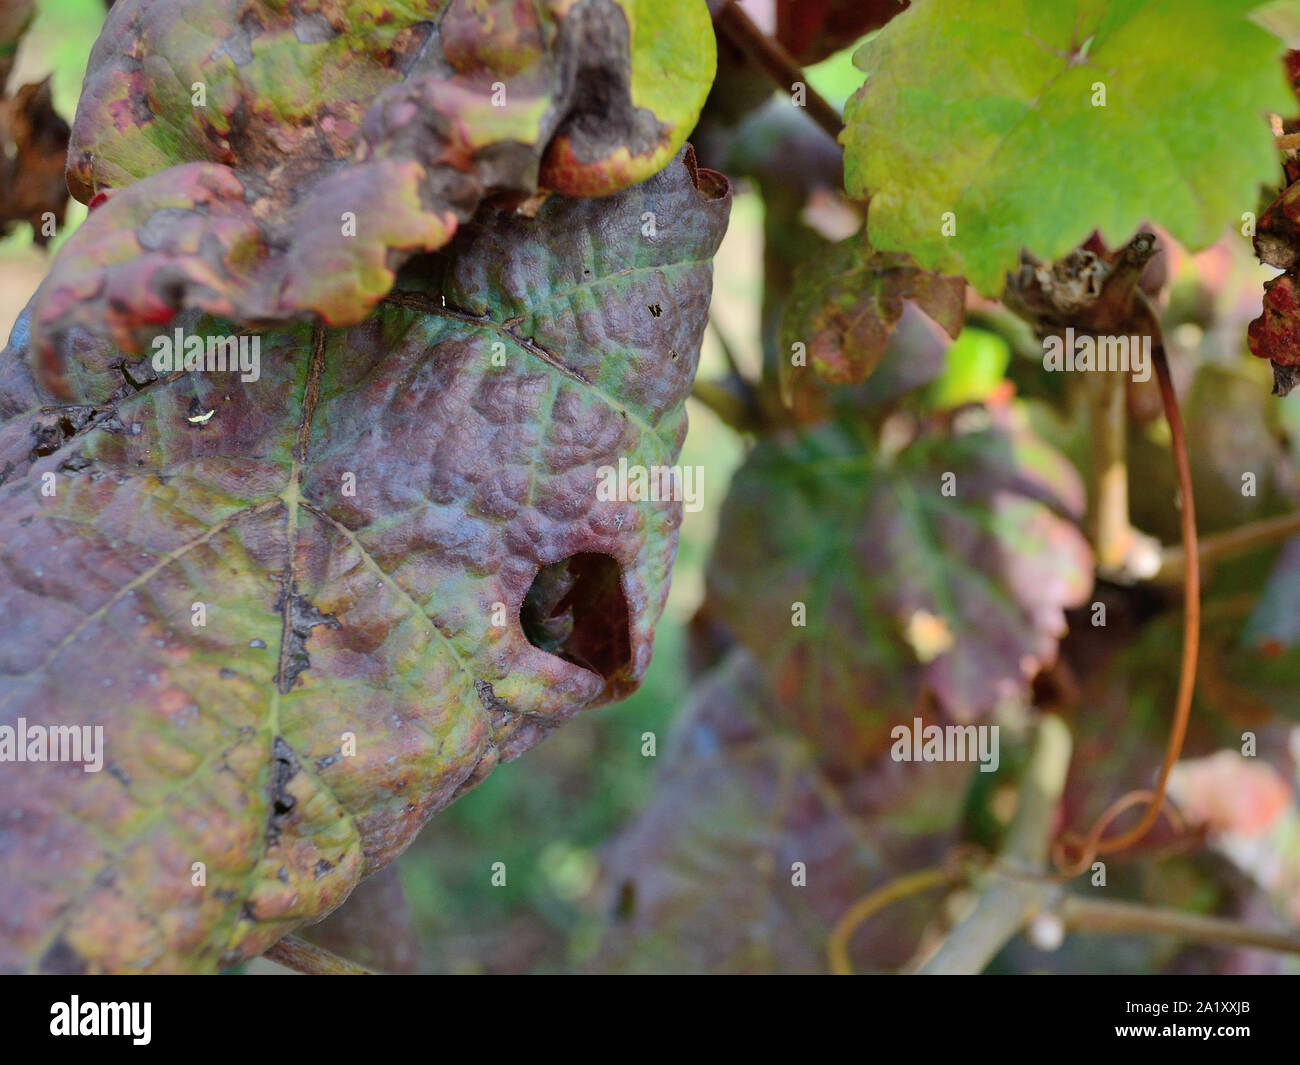
Plant: Grape
Disease: grapevine leafroll disease